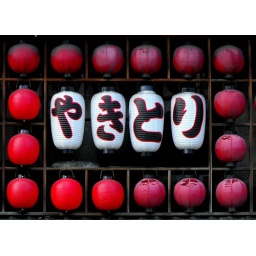
Brilliant red cherry like lanterns over the entrance of a building in Kyoto Japan